Santa Fe, New Mexico

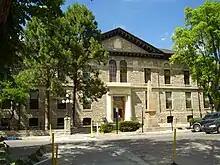
Santiago Campos U.S. Courthouse

To achieve that goal, the city created the idea of imposing a unified building style – the Santa Fe Pueblo Revival look, which was based on work done restoring the Palace of the Governors. The sources for this style came from the many defining features of local architecture: (rough, exposed beams that extrude through supporting walls, and are thus visible outside as well as inside the building) and (rain spouts cut into short parapet walls around flat roofs), features borrowed from many old adobe homes and churches built many years before and found in the pueblos, along with the earth-toned look (reproduced in stucco) of the old adobe exteriors.